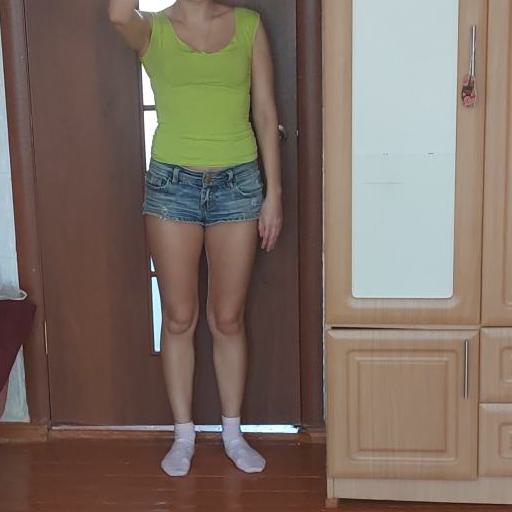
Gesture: no_gesture